Our Lady of Perpetual Help

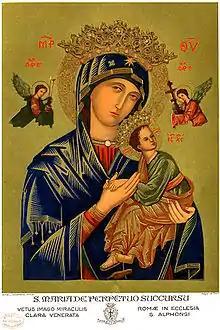
The official publication of the venerated image by the Order of the Redemptorists

According to many art historians, the image was painted by the leading painter of the Cretan school, Andreas Rizo de Candia (1421–1492), who created several works bearing high resemblance to the icon, many for export to Italy.